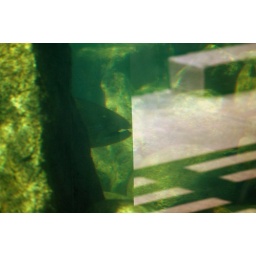
Trout : window in a river in Idaho